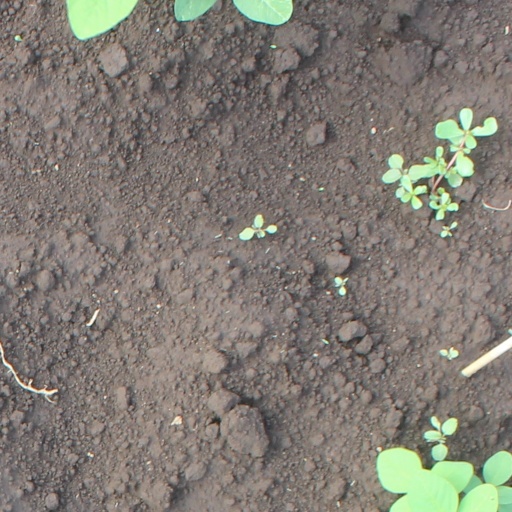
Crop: soybean